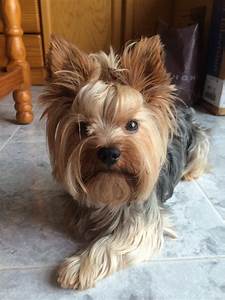
Label: cane